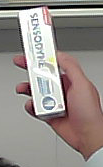
Product: sensodyne_toothpaste